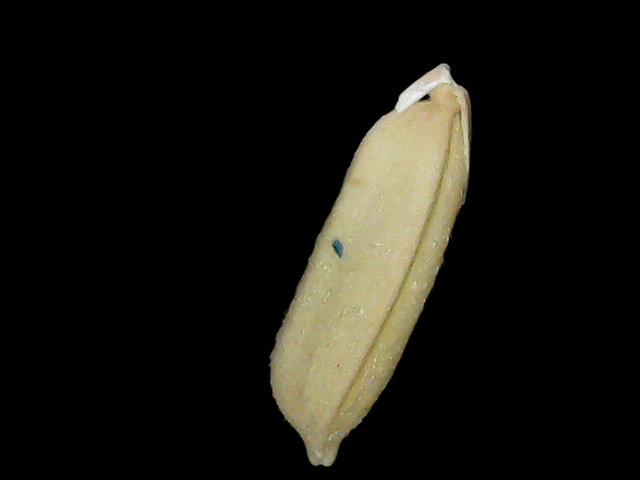
Rice variety: Br23